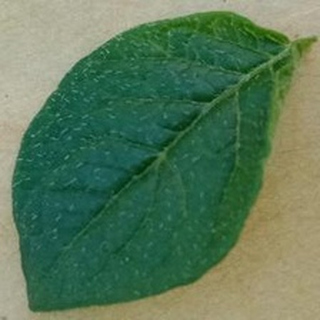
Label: healthy_potato